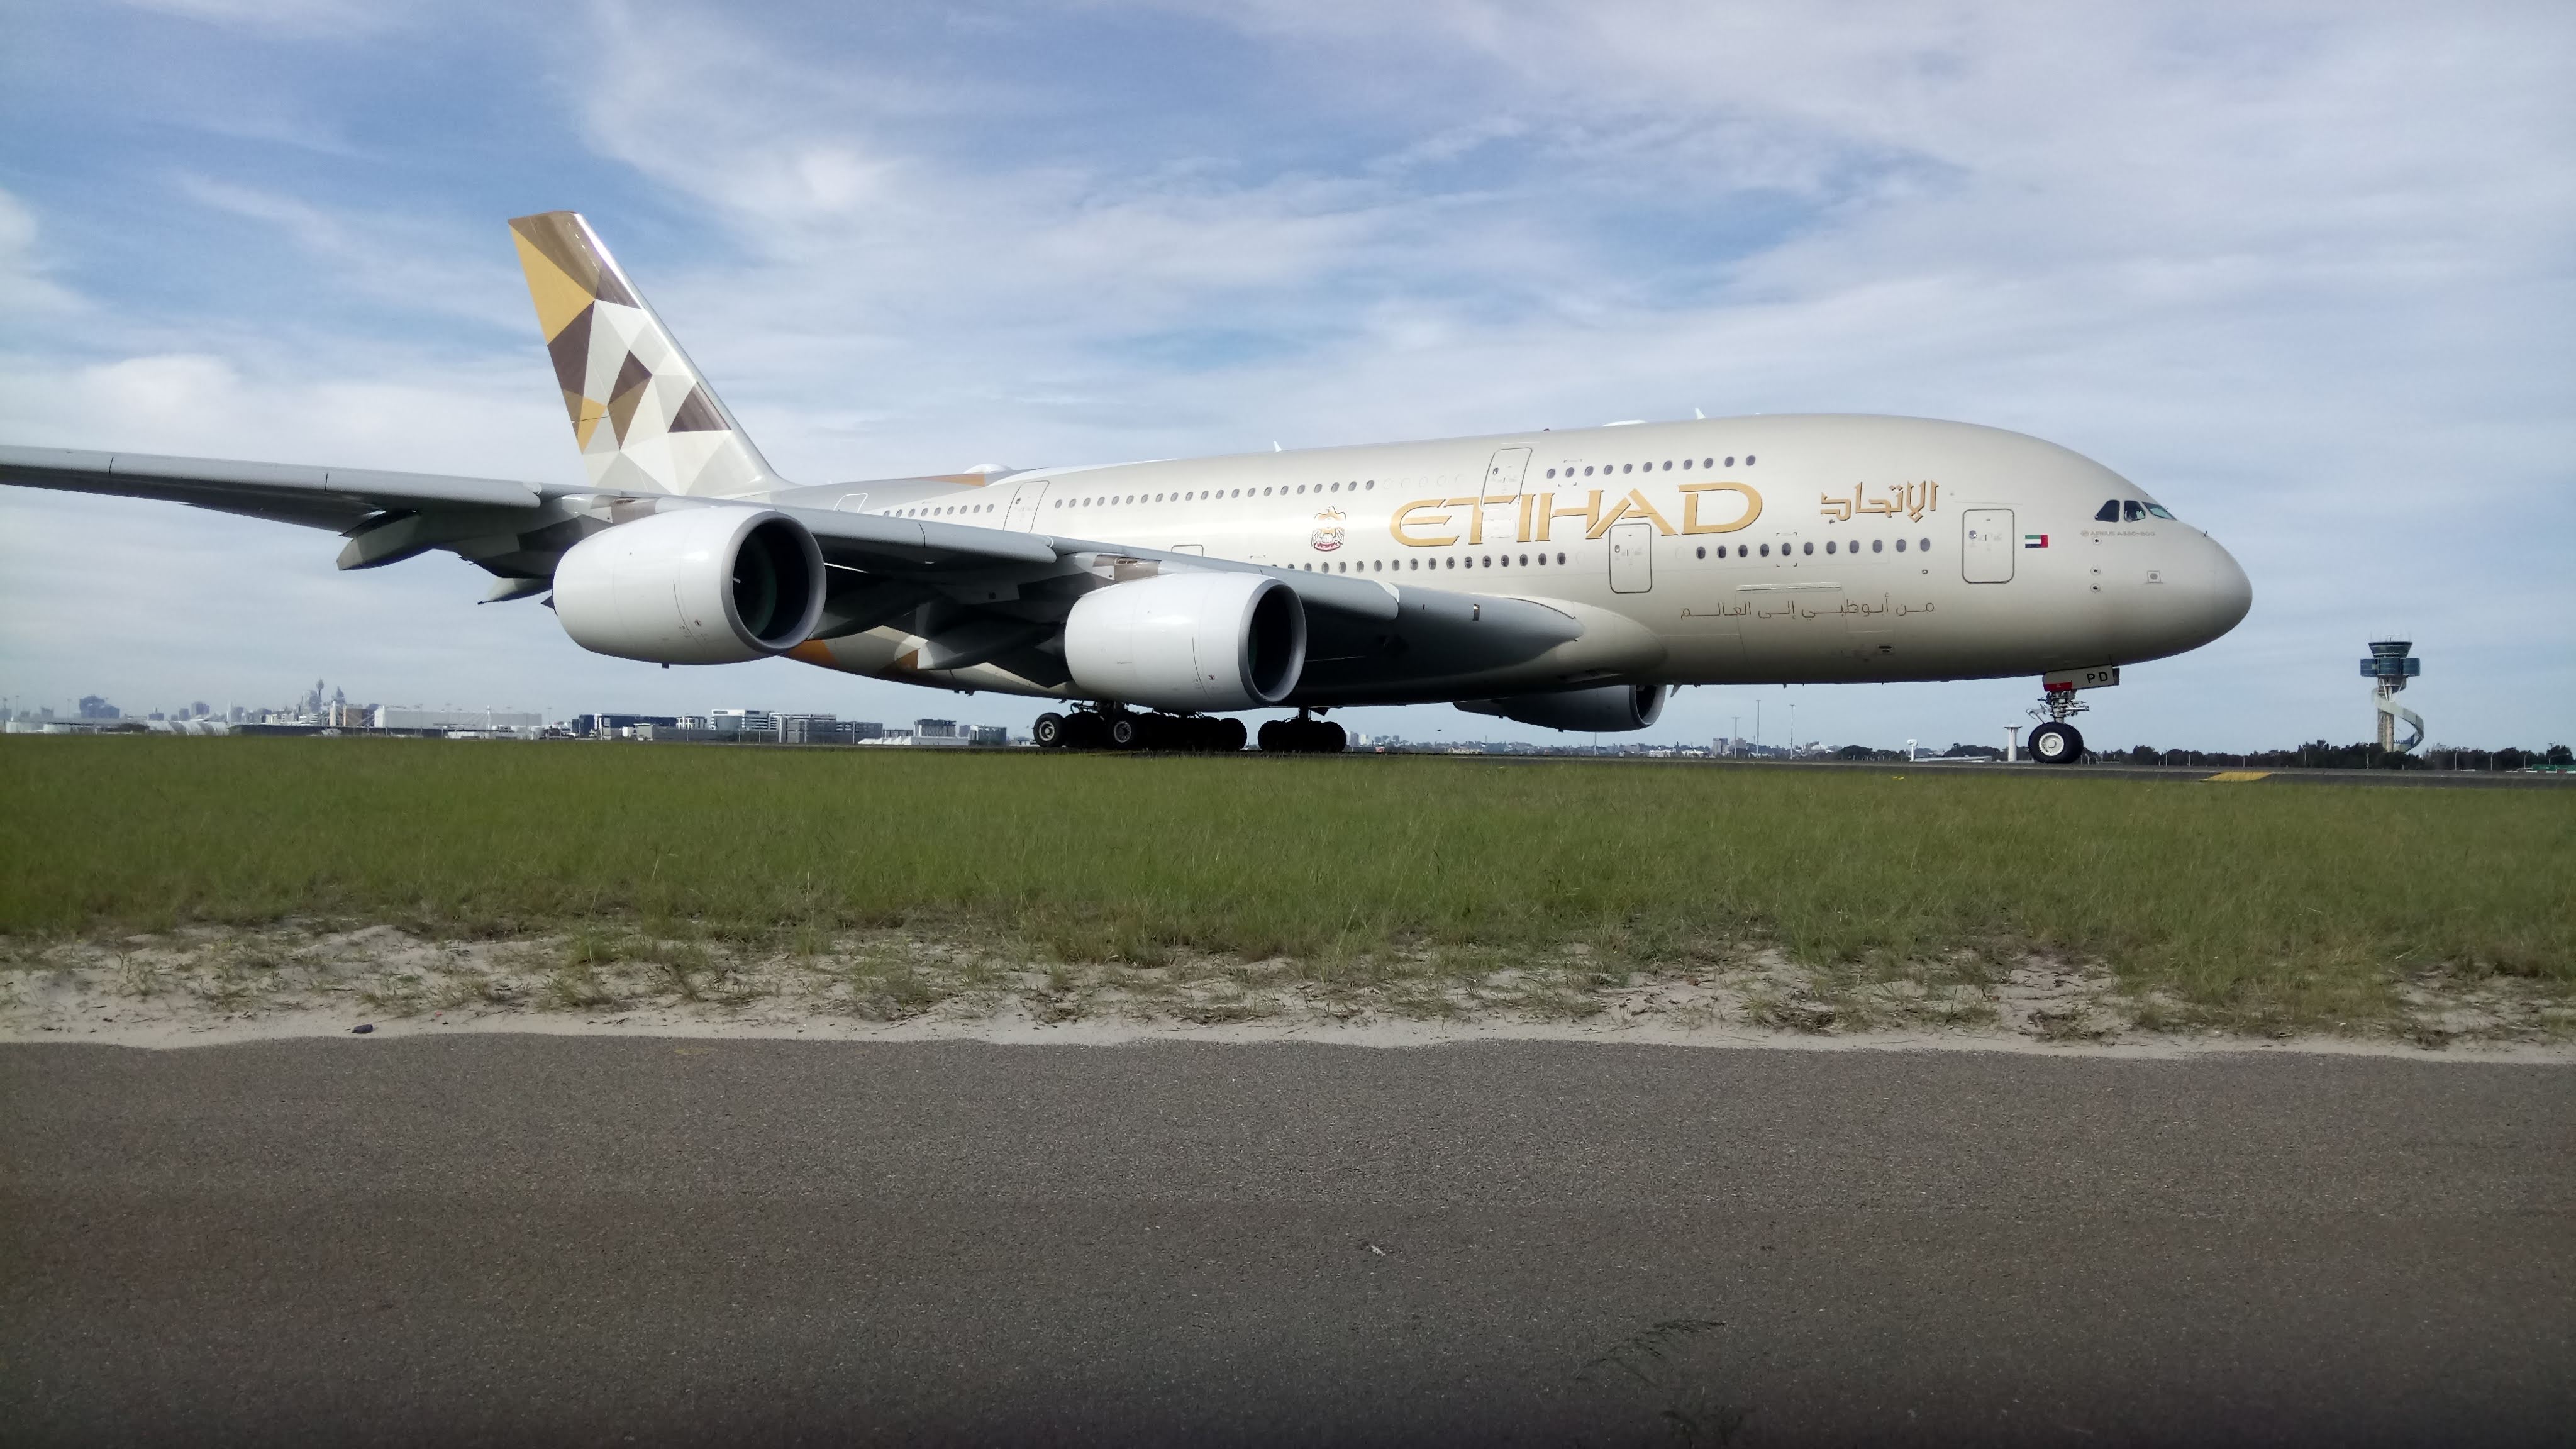
Sydney Airport, etihad airways, airplane, airliner, aircraft, airline, wide body aircraft, airbus, airbus a380, aerospace engineering, air travel, sky, boeing 777, aircraft engine, takeoff, boeing, narrow body aircraft, flap, aviation, airbus a320 family, airbus a330, flight, jet aircraft